1936 Winter Olympics medal table

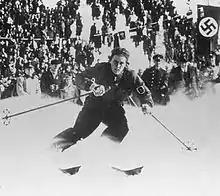
Christl Cranz skiing in front of a crowd

The medal table is based on information provided by the International Olympic Committee (IOC) and is consistent with IOC conventional sorting in its published medal tables. The table uses the Olympic medal table sorting method. By default, the table is ordered by the number of gold medals the athletes from a nation have won, where a nation is an entity represented by a NOC. The number of silver medals is taken into consideration next and then the number of bronze medals. If teams are still tied, equal ranking is given and they are listed alphabetically by their IOC country code.